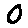
Label: 0